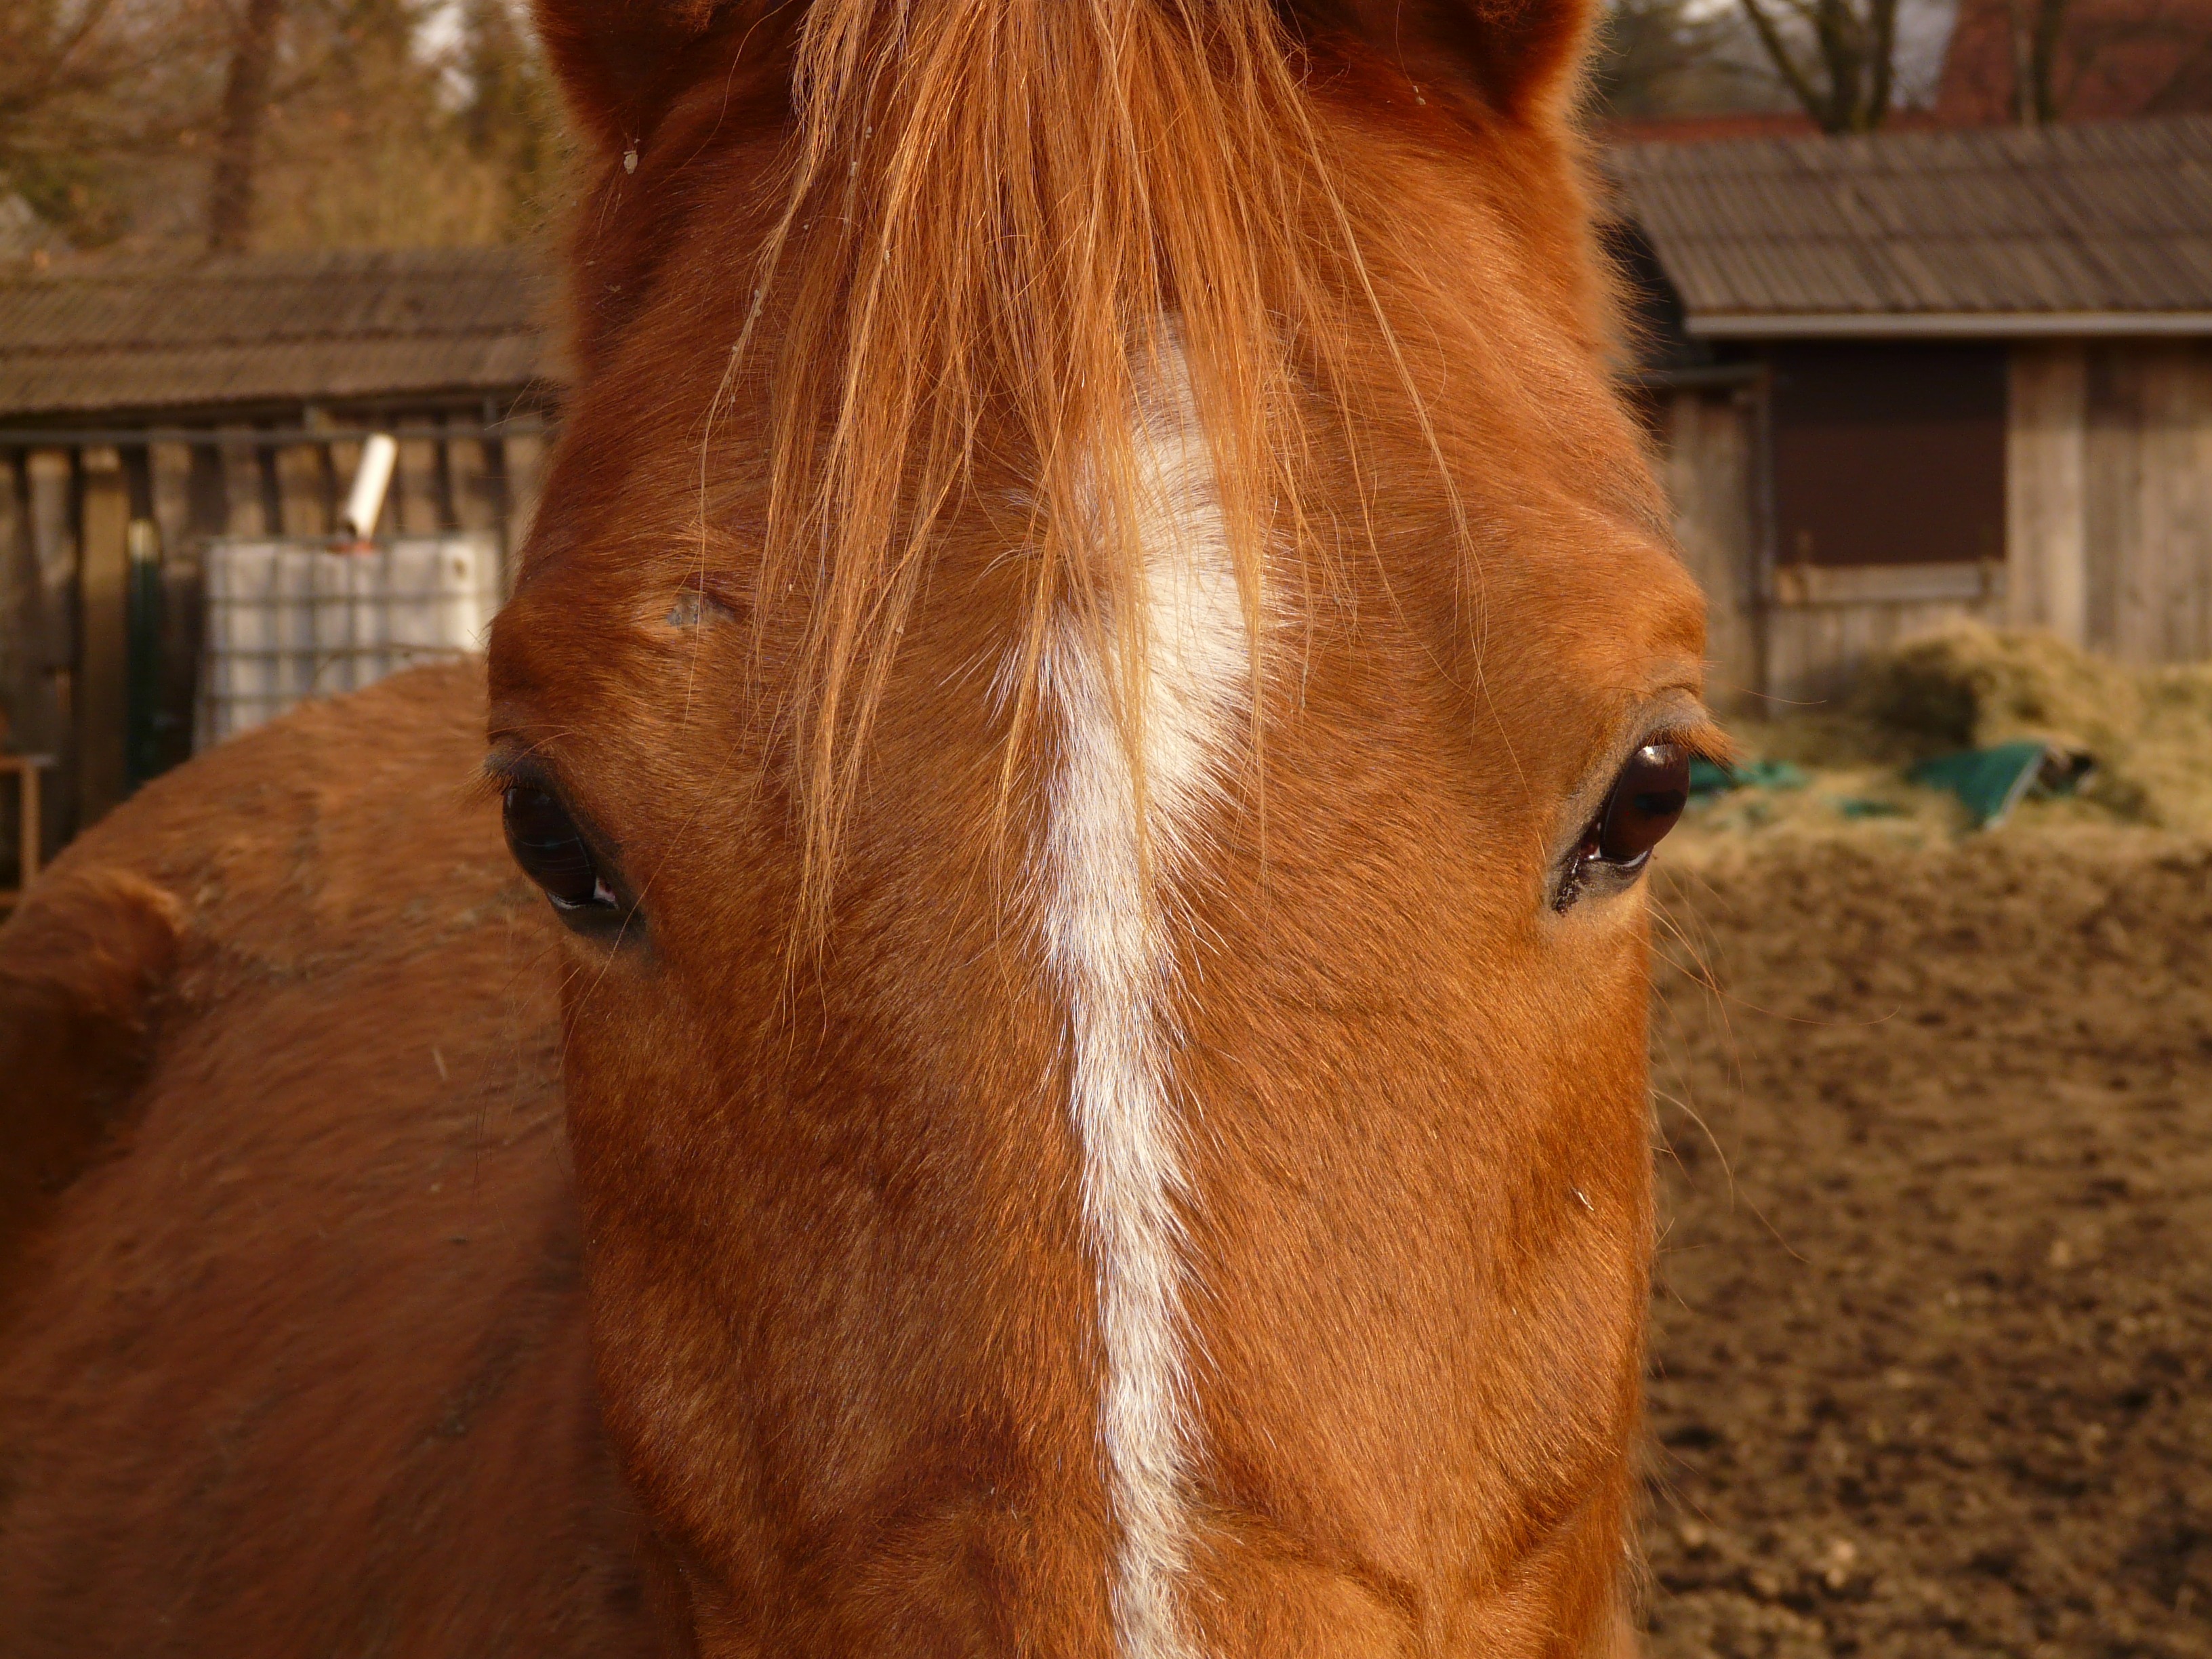
animal, fur, portrait, horse, mammal, mane, close up, bridle, eyes, pony, head, vertebrate, mare, foal, horse head, dear, colt, halter, horse like mammal, mustang horse